Australian hip-hop

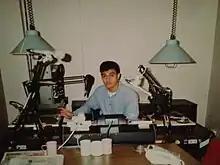
Rob Farley on 3RRR's "Wheels of Steel"

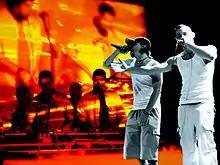
Blades

Since the early 1980s, many indigenous crews have used hip hop as an outlet to vent their frustration against racial injustice and discrimination. Though not at the forefront of the Australian hip hop scene, Aboriginal rappers such as Brothablack, the South West Syndicate, Local Knowledge, Lez Beckett and the Native Ryme Syndicate produce songs that address the cultural situation of Indigenous Australians. One of their musical influences is the American hip hop group, Public Enemy.